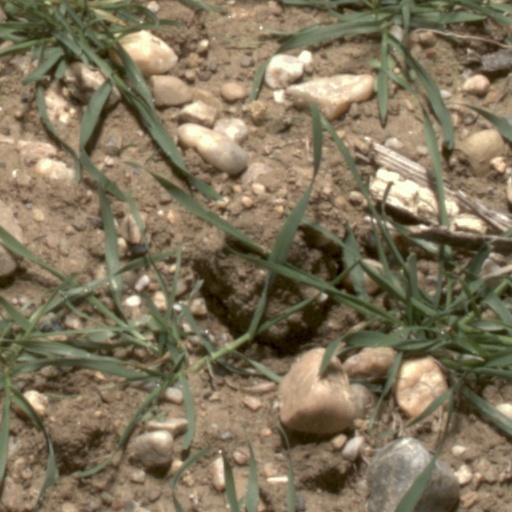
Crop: wheat